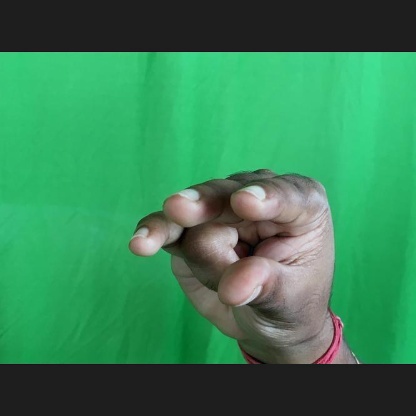
Mudra: Kangulam